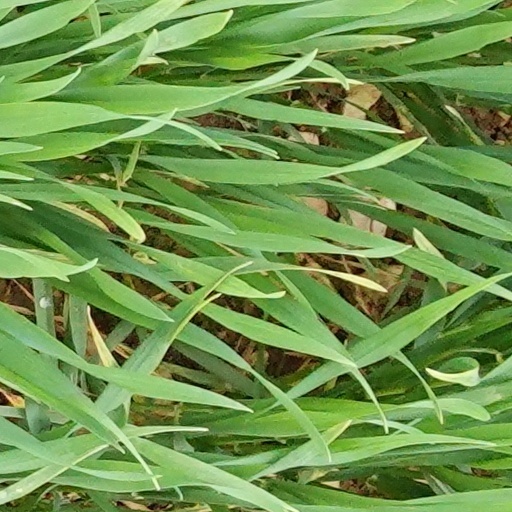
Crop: wheat